Ryan Firebee

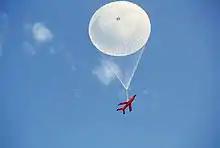
BQM-34A Firebee target drone returns to the ground by parachute, Tyndall AFB 1982

The Firebee's main air launch platform is the Lockheed DC-130 drone controller aircraft, which can carry four drones on underwing pylons. The Firebee is typically snatched out of the air by a recovery aircraft that sweeps up the drone's parachute, simplifying recovery and reducing damage to the target from ground impact. During early test flights, the Fairchild C-119 was used for this purpose, while on operational flights the Sikorsky SH-3 Sea King was the primary recovery platform. The drone can float for an extended period of time if it ditches in water.